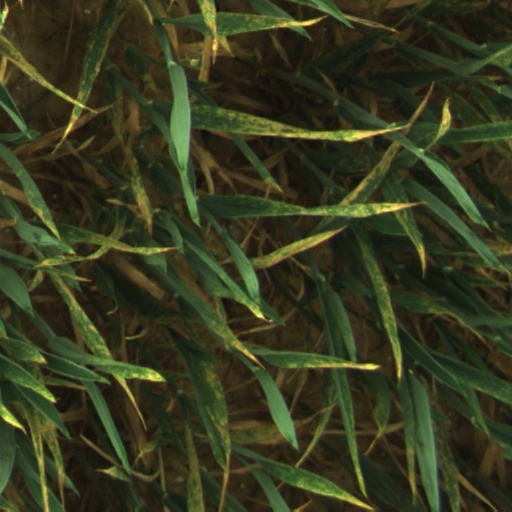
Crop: wheat